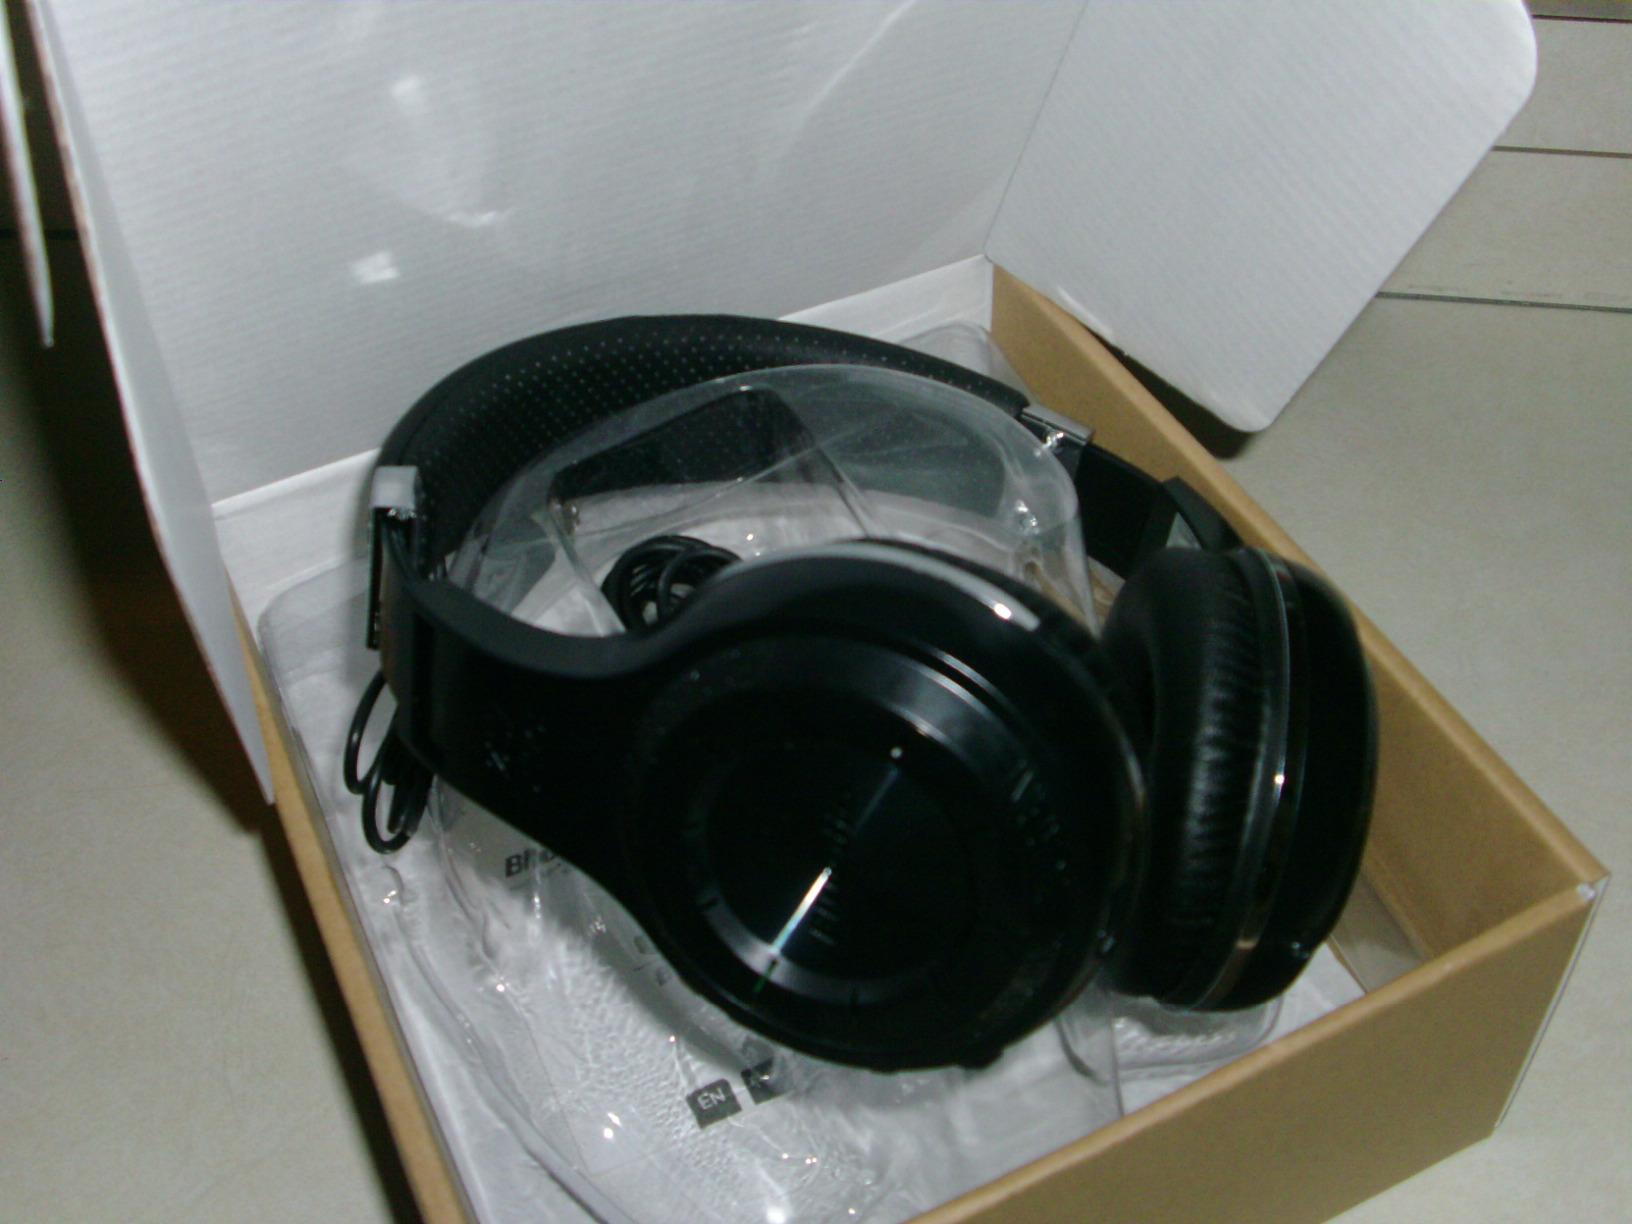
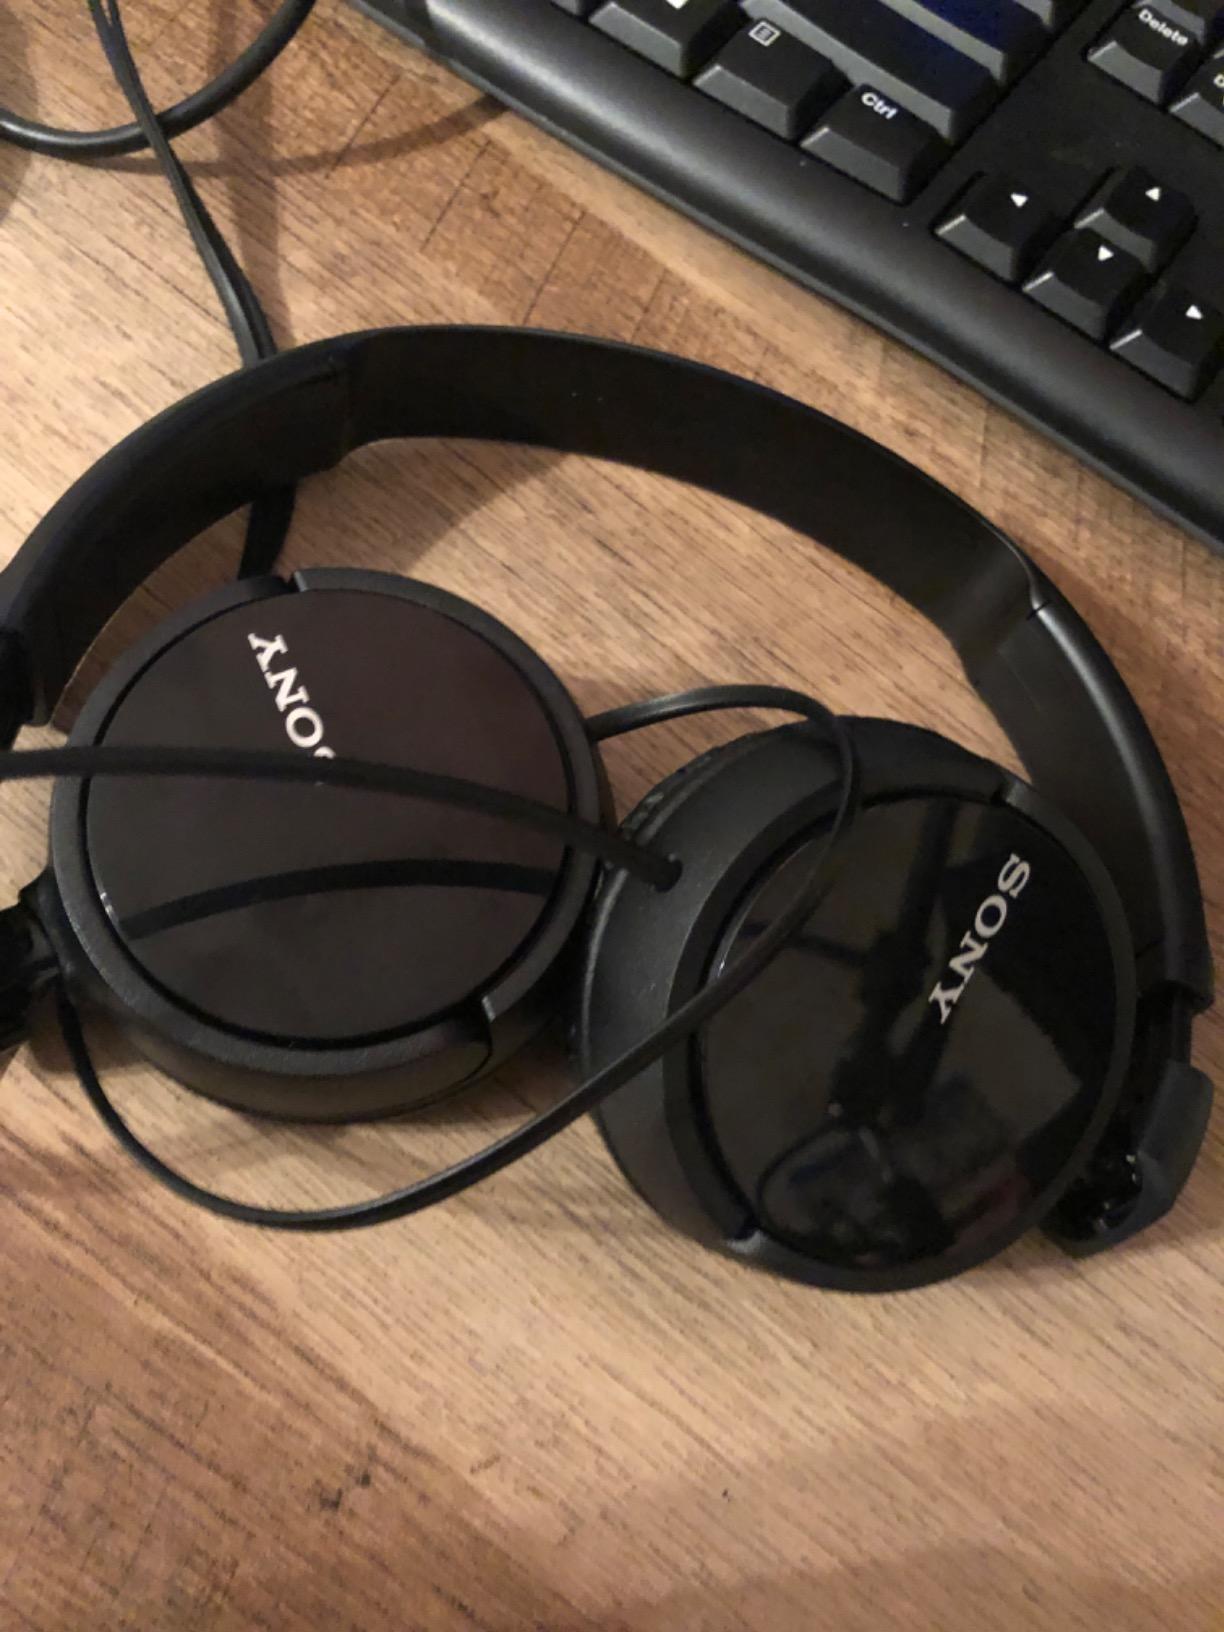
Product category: headphones
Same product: no